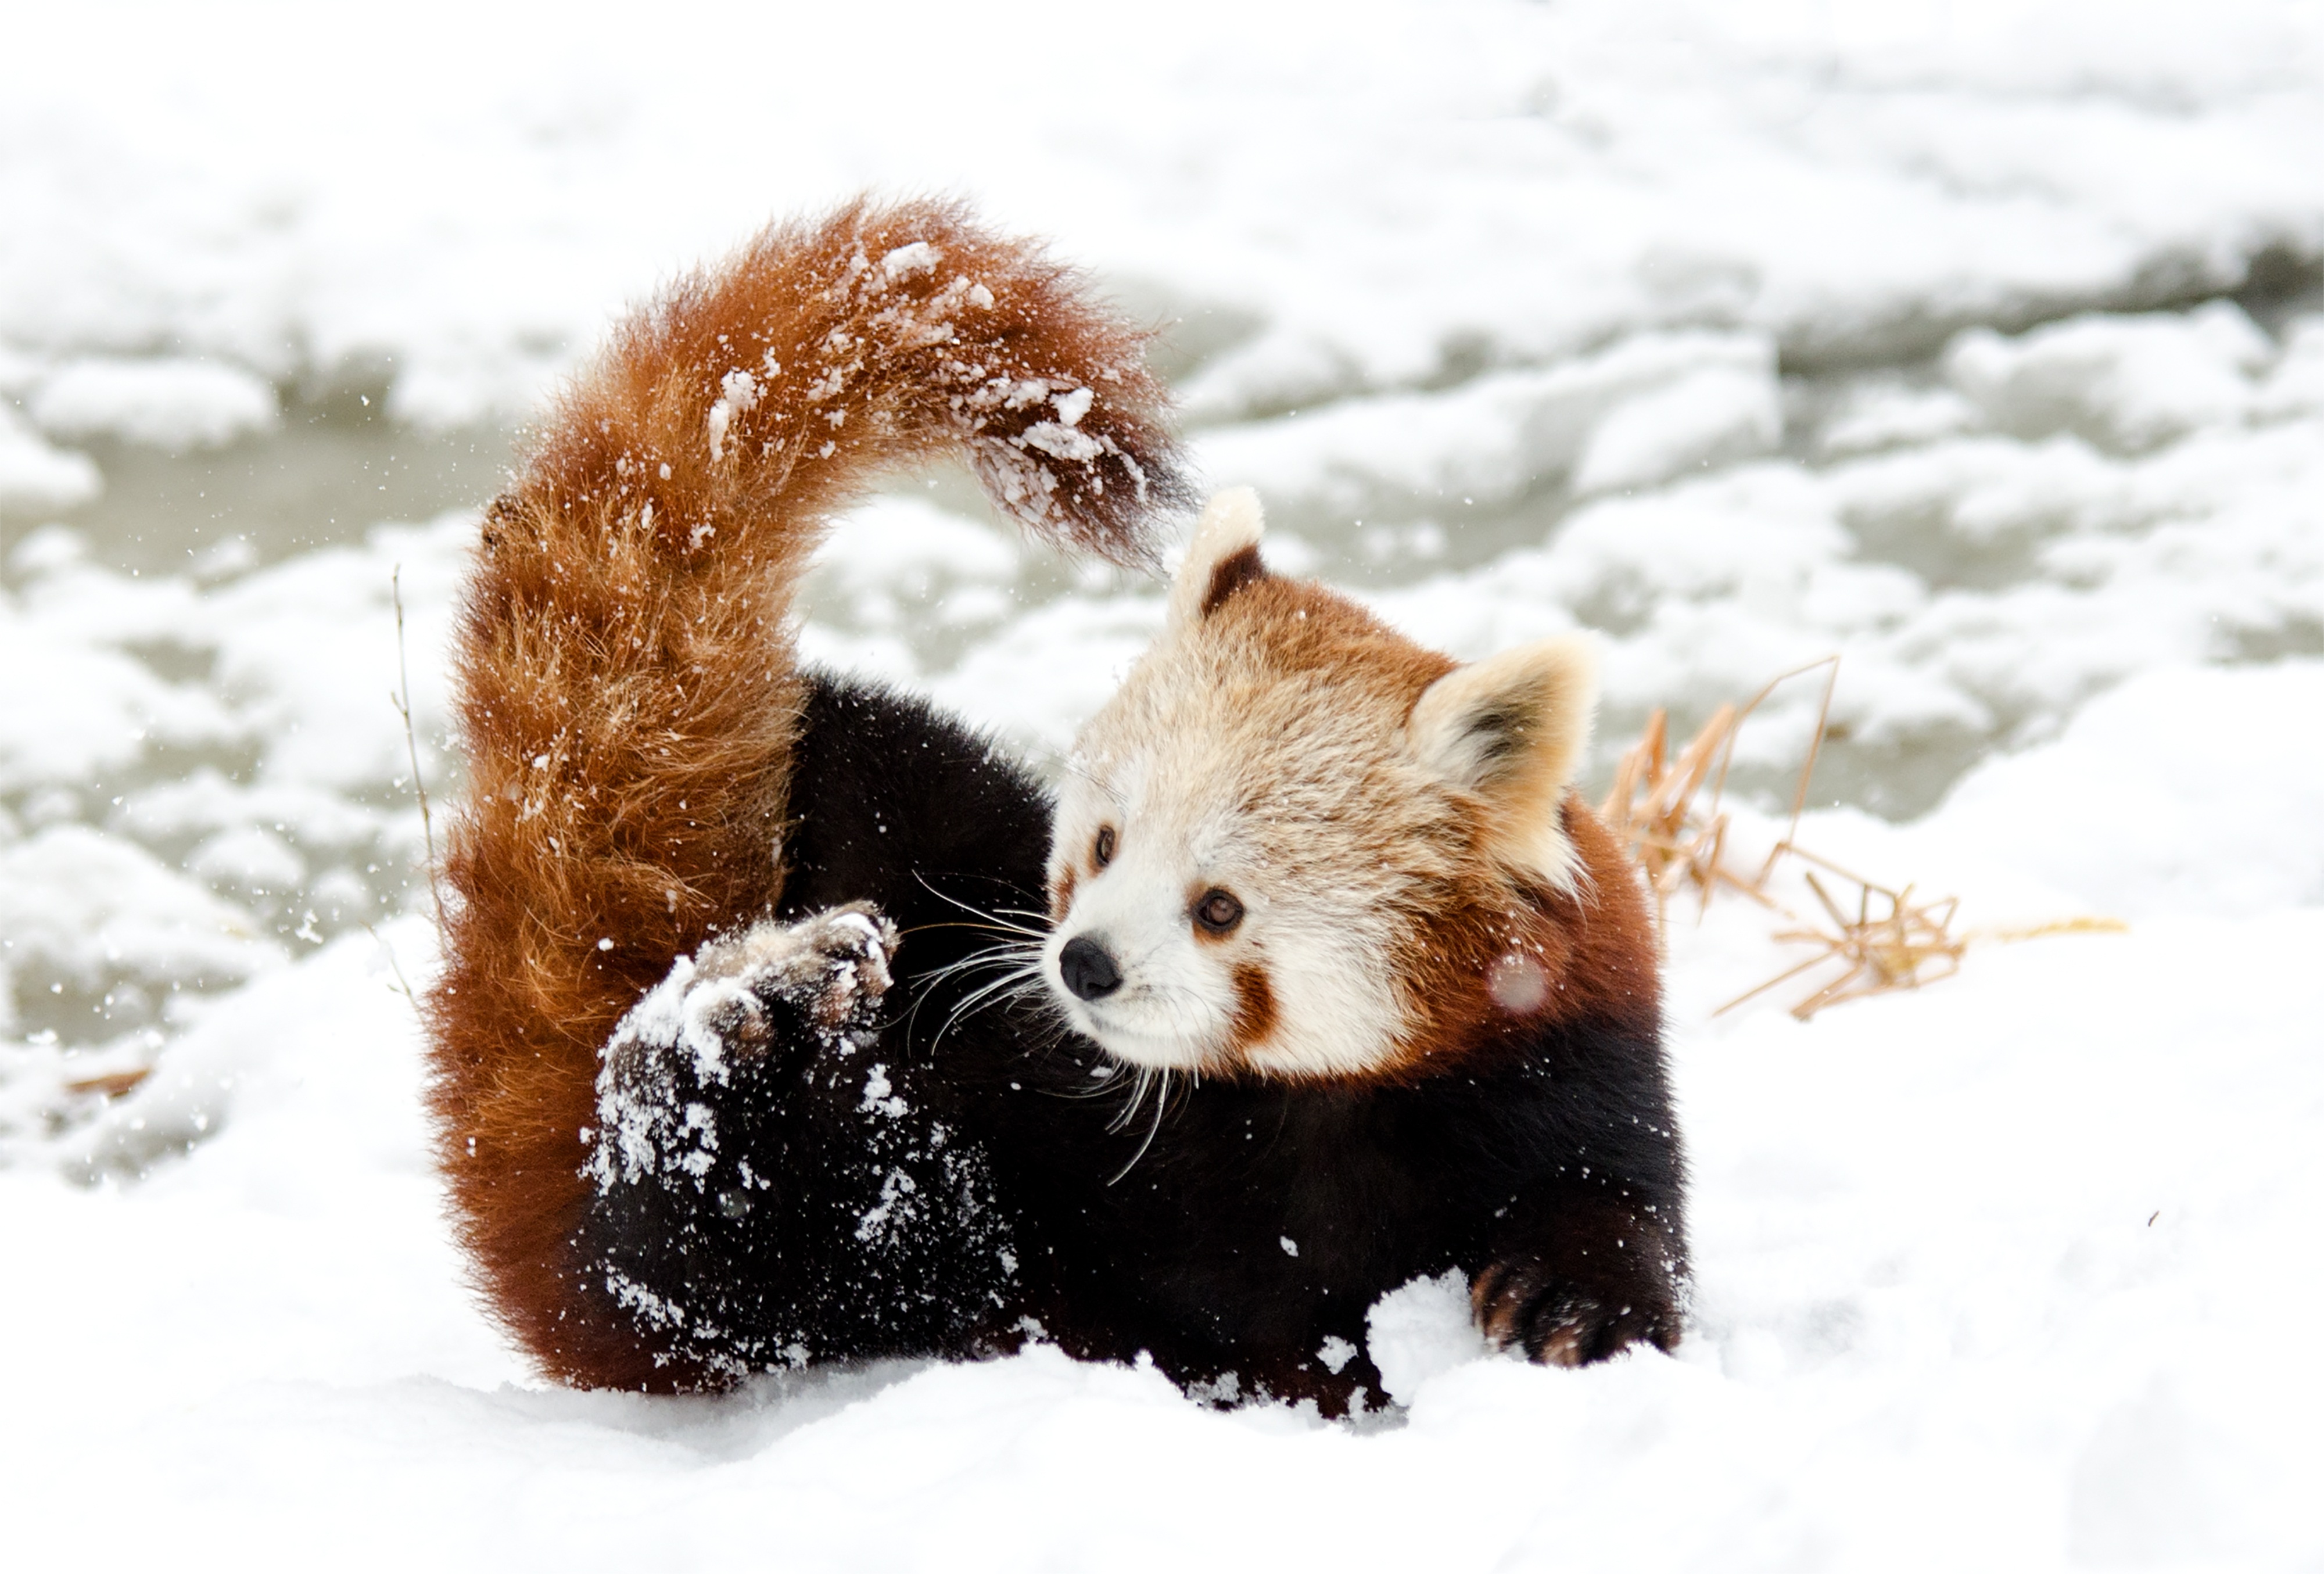
snow, cold, winter, white, play, sweet, cute, bear, zoo, fur, mammal, fauna, red panda, whiskers, vertebrate, dog breed group, chinese panda